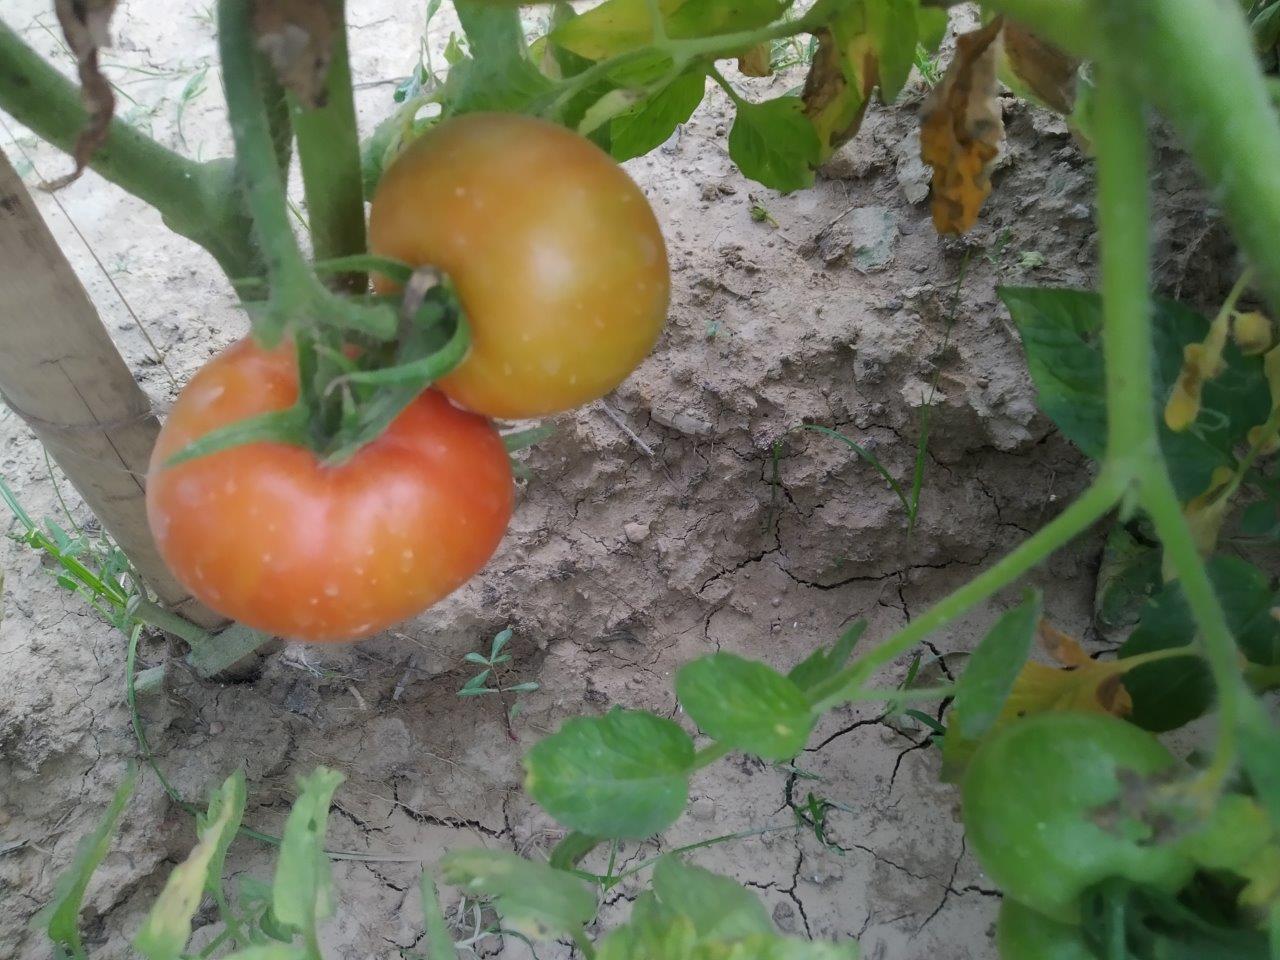
Maturity: Mature